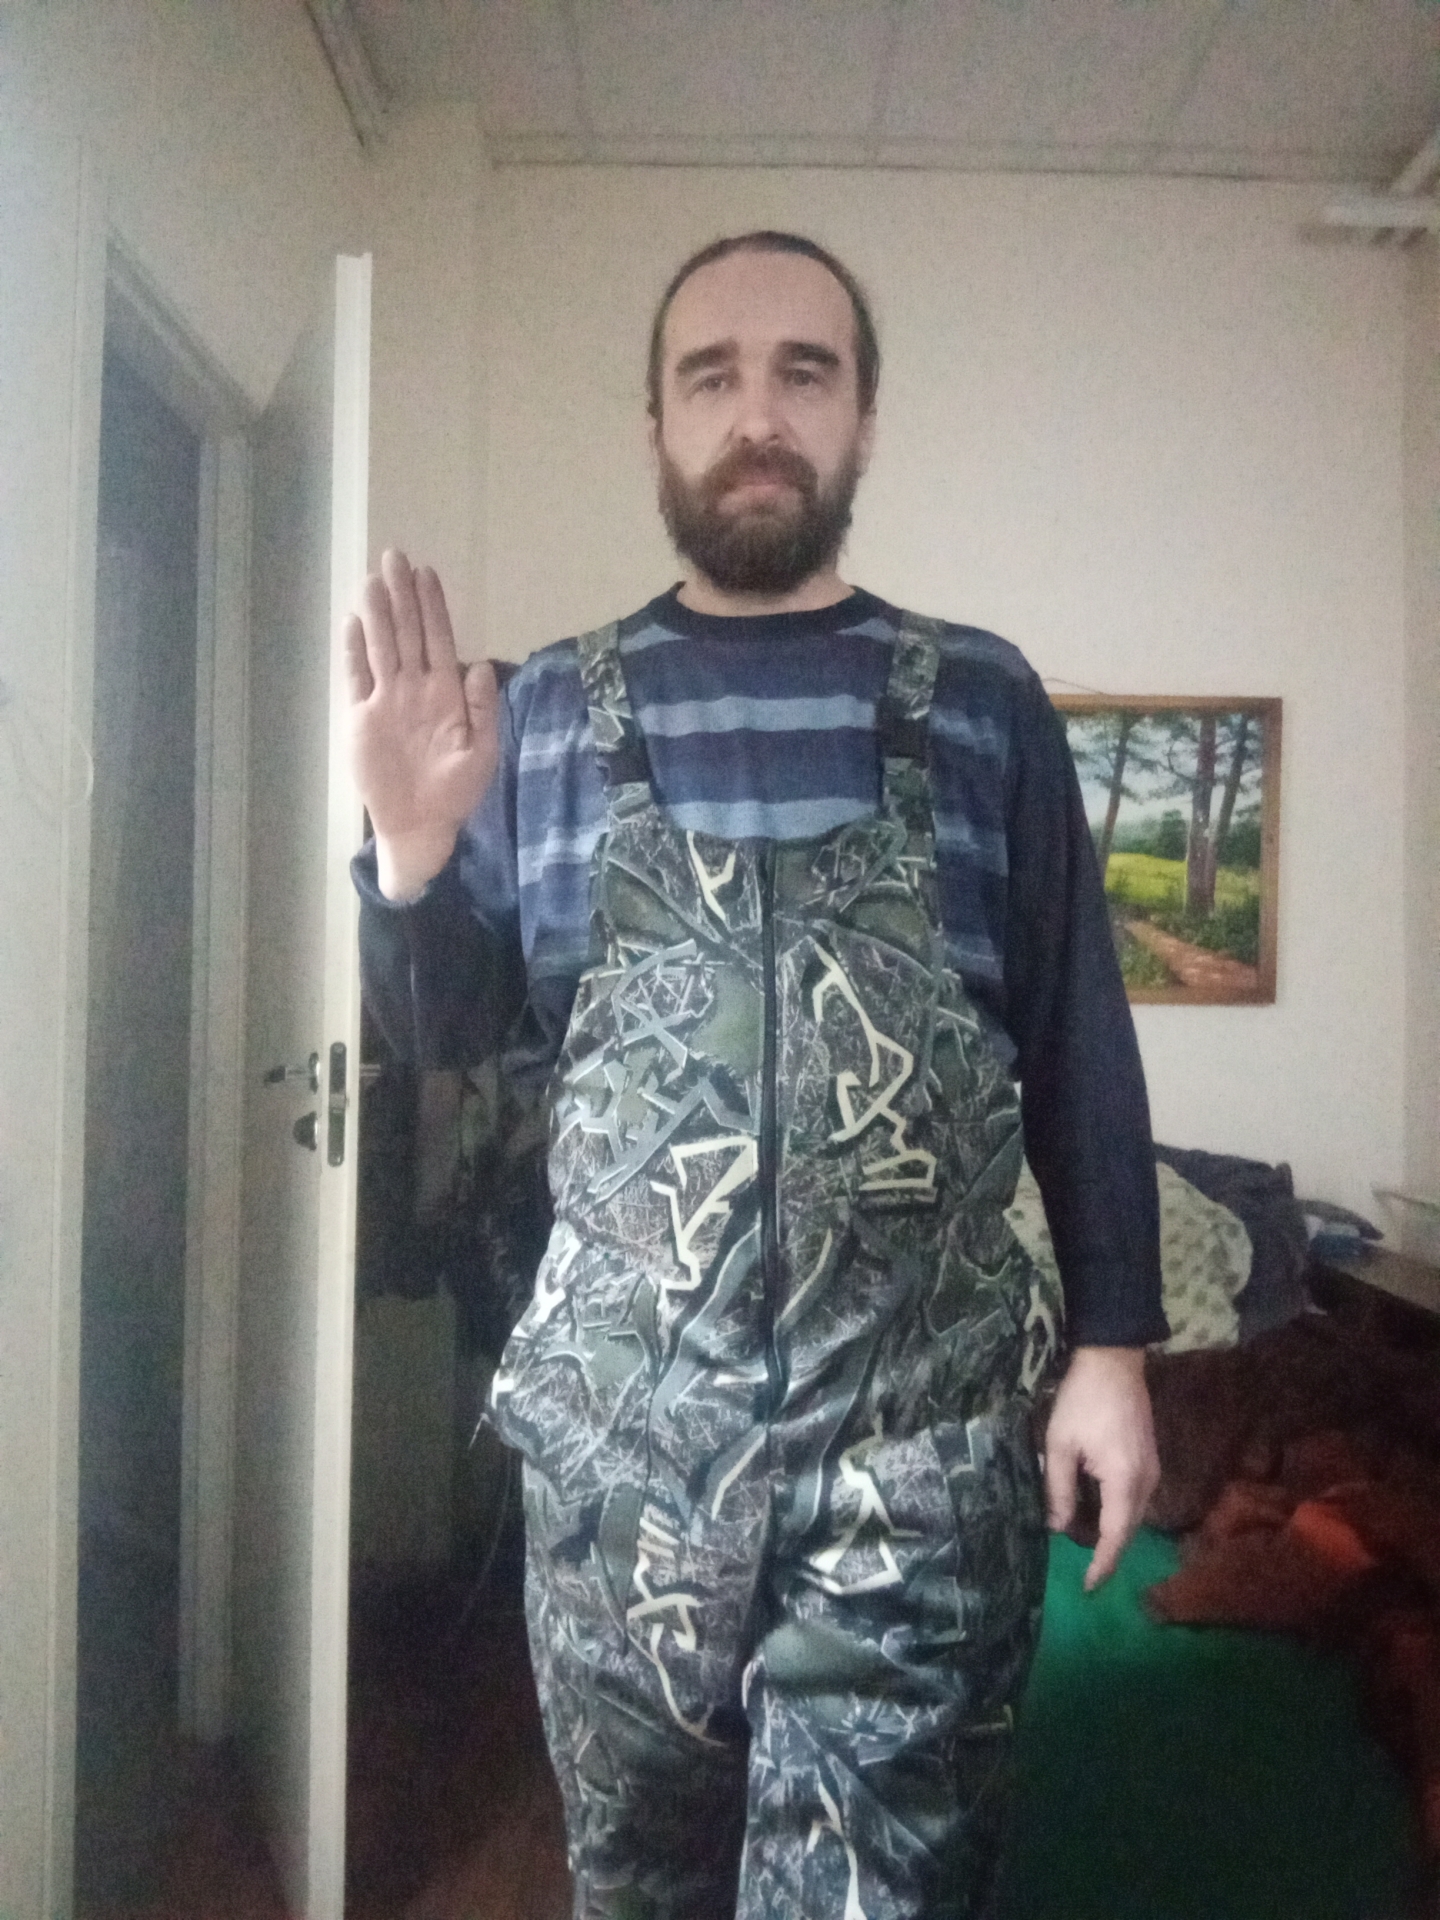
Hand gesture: stop